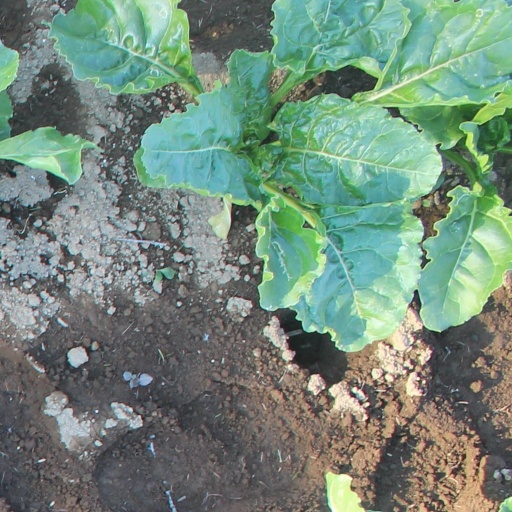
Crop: sugar beet